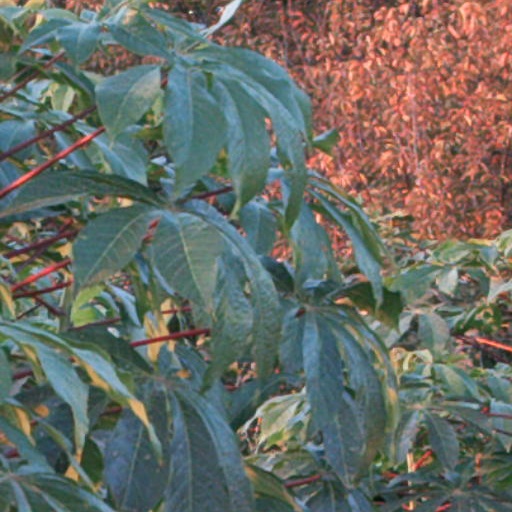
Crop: cassava